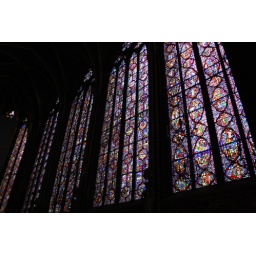
This is looking at the stained glass windows within Sainte-Chapelle in Paris